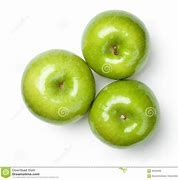
Label: apple